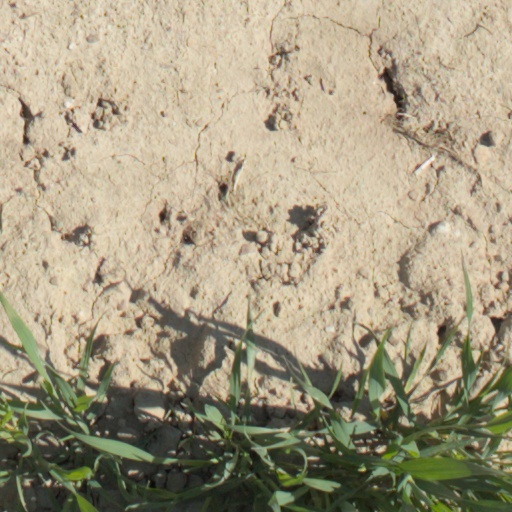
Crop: wheat